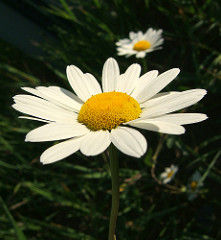
Flower: daisy